Ann Griffiths

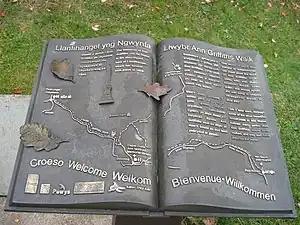
Remembered in Llanfihangel-yng-Ngwynfa

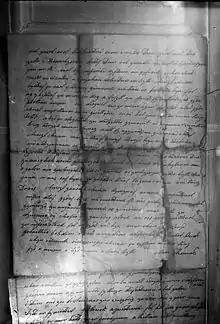
A letter in the hand of Ann Griffiths

Ann Griffiths (née Thomas, 1776–1805) was a Welsh poet and writer of Methodist Christian hymns in the Welsh language. Her poetry reflects her fervent Christian faith and thorough scriptural knowledge.